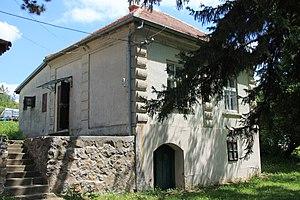
La propriété d'Ilija Milošević à Vrbica se trouve à Vrbica, dans la municipalité d'Aranđelovac et dans le district de Šumadija, en Serbie. Elle est inscrite sur la liste des monuments culturels protégés de la République de Serbie.